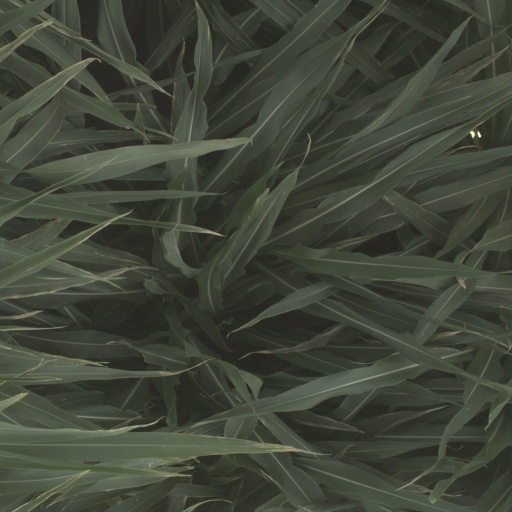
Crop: sorghum